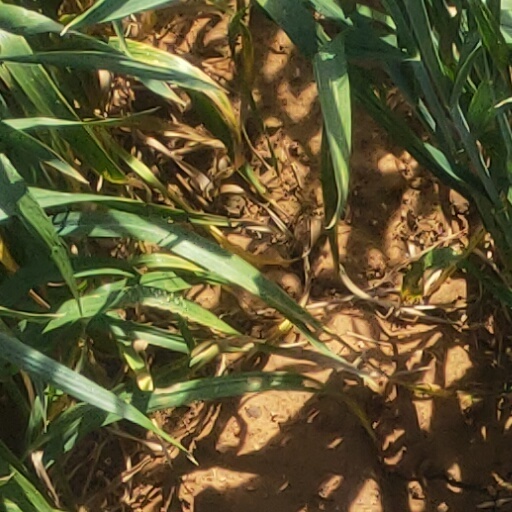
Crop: wheat